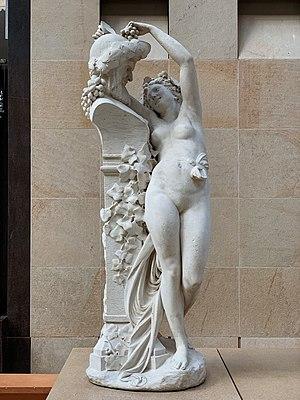
La Bacchante, marbre de Carrier-Belleuse exposé au Salon de 1863. Cette oeuvre est conservée à Paris, au musée d'Orsay.
Albert-Ernest Carrier de Belleuse dit Carrier-Belleuse, né à Anizy-le-Château le 12 juin 1824 et mort à Sèvres le 3 juin 1887, est un sculpteur français.